Shibayama Station

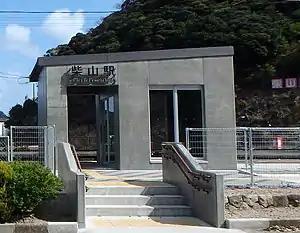
Shibayama Station, April 2020

is a passenger railway station located in the town of Kami, Mikata District, Hyōgo, Japan, operated by West Japan Railway Company (JR West).